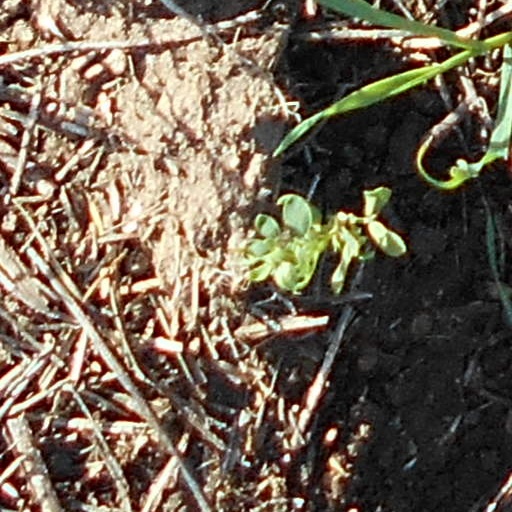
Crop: wheat